Mount Wilga House

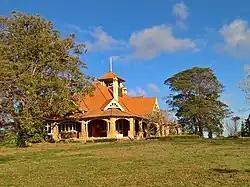
Mount Wilga House, 2018

Mount Wilga House is a heritage-listed former residence and rehabilitation hospital at 2a Manor Road (Rosamond Street), Hornsby in the Hornsby Shire local government area of New South Wales, Australia. Its design is attributed to Henry Marcus Clark and was built from 1913 to 1914. It is also known as Mt Wilga. The property is privately owned. It was added to the New South Wales State Heritage Register on 2 April 1999.